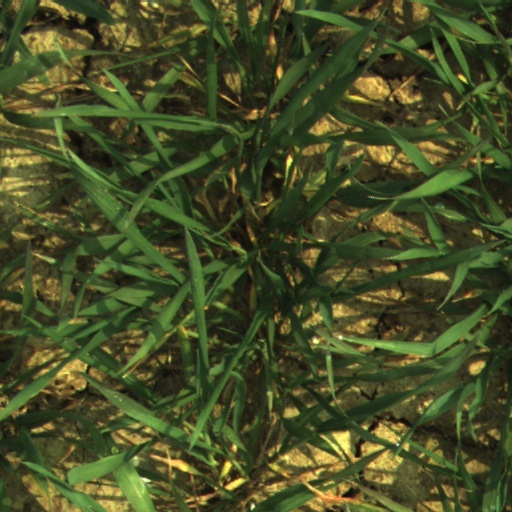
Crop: wheat